Siege of Galle (1640)

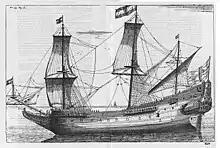
A 17th-century Dutch pinnace.

The Portuguese fort of Santa Cruz de Gale was situated on a promontory at the western edge of the Bay of Galle. Although considerably elevated at its southern tip, it gradually sloped down towards the isthmus where it connected with the mainland. At this isthmus, a wall extended from sea side to the bay side enclosing Galle city. There were three bastions defending the wall from sea to bay called "Santo António", "Conception", and "Santiago". Santiago was small and had a low open terrace making it vulnerable to grenade attacks. From the Santiago, a parapet wall ran along the bay up to the Retreat, a fortification that contained the captain's keep and an esplanade, which had space to mount 20 guns.